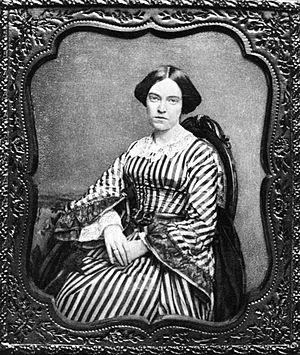
Elizabeth Drew Stoddard née le 6 mai 1823 à Mattapoisett et morte le 1ᵉʳ août 1902, est une poète et romancière américaine.